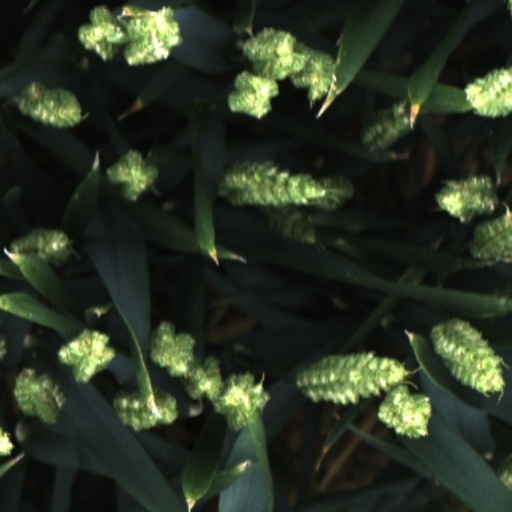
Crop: wheat